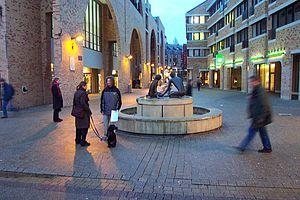
Place de l'Université, centre de Louvain-la-Neuve (Belgique). Au centre, la fontaine ""Léon et Valérie""."
Louvain-la-Neuve est une section de la commune belge d'Ottignies-Louvain-la-Neuve, située en Région wallonne dans la province du Brabant wallon.